Biblical Archaeology Society

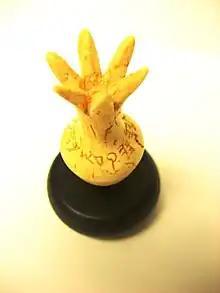
A photo of the reconstructed artifact

The Biblical Archaeology Society and its founder Hershel Shanks were first involved in a dispute of authenticity after the discovery of an ivory pomegranate with the inscription "Holy to the priests, belonging to the Temple of Yahweh", said to be the only remaining artefact from the First Temple of Solomon. After being purchased by academic epigraphist André Lemaire in a Jerusalem antiquities dealership for US$3,000, Shanks provided an accessible account of the pomegranate's discovery in the "Biblical Archaeology Review". The pomegranate went on to sell for an inflated price, to which Shanks claimed credit due to its promotion in the Biblical Archaeology Society's publication. However, the Israel Antiquities Authority later deemed the inscription a fake and charged Lemaire with forgery.